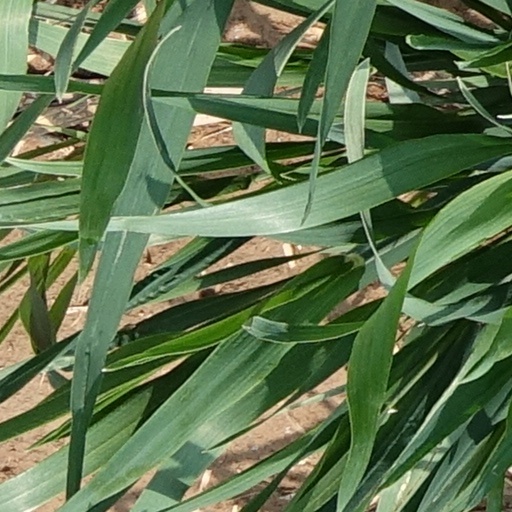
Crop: wheat